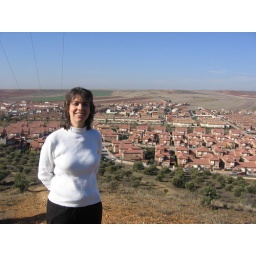
ECA is the largest building in the town. If you see the green roof, you found the school.